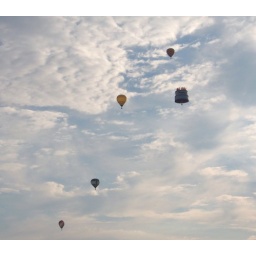
cake in the sky